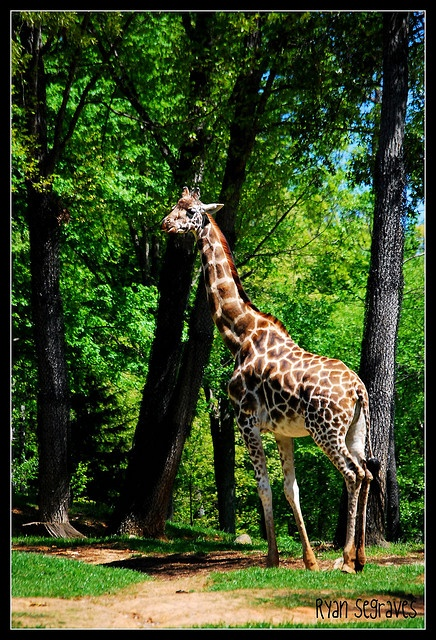
A giraffe walks amongst the trees in a park.
A zebra standing in grass next to trees.
A giraffe is standing in a grove of trees.
A giraffe walks through the woods with tall tree tops.
a large giraffe that is walking around the woods